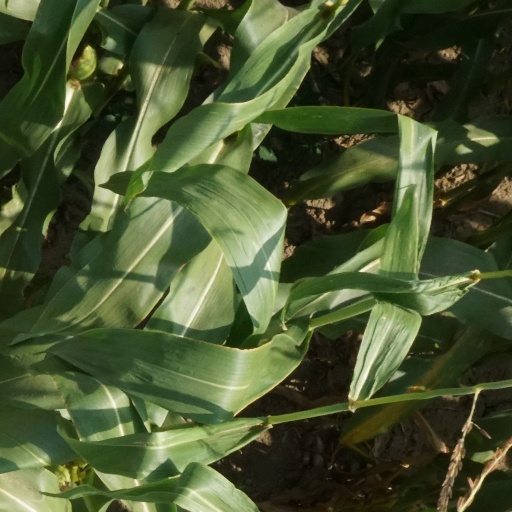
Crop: maize; corn